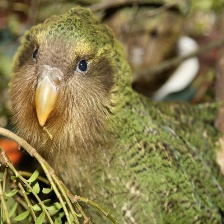
Species: KAKAPO
Scientific name: STRIGOPS HABROPTILUS